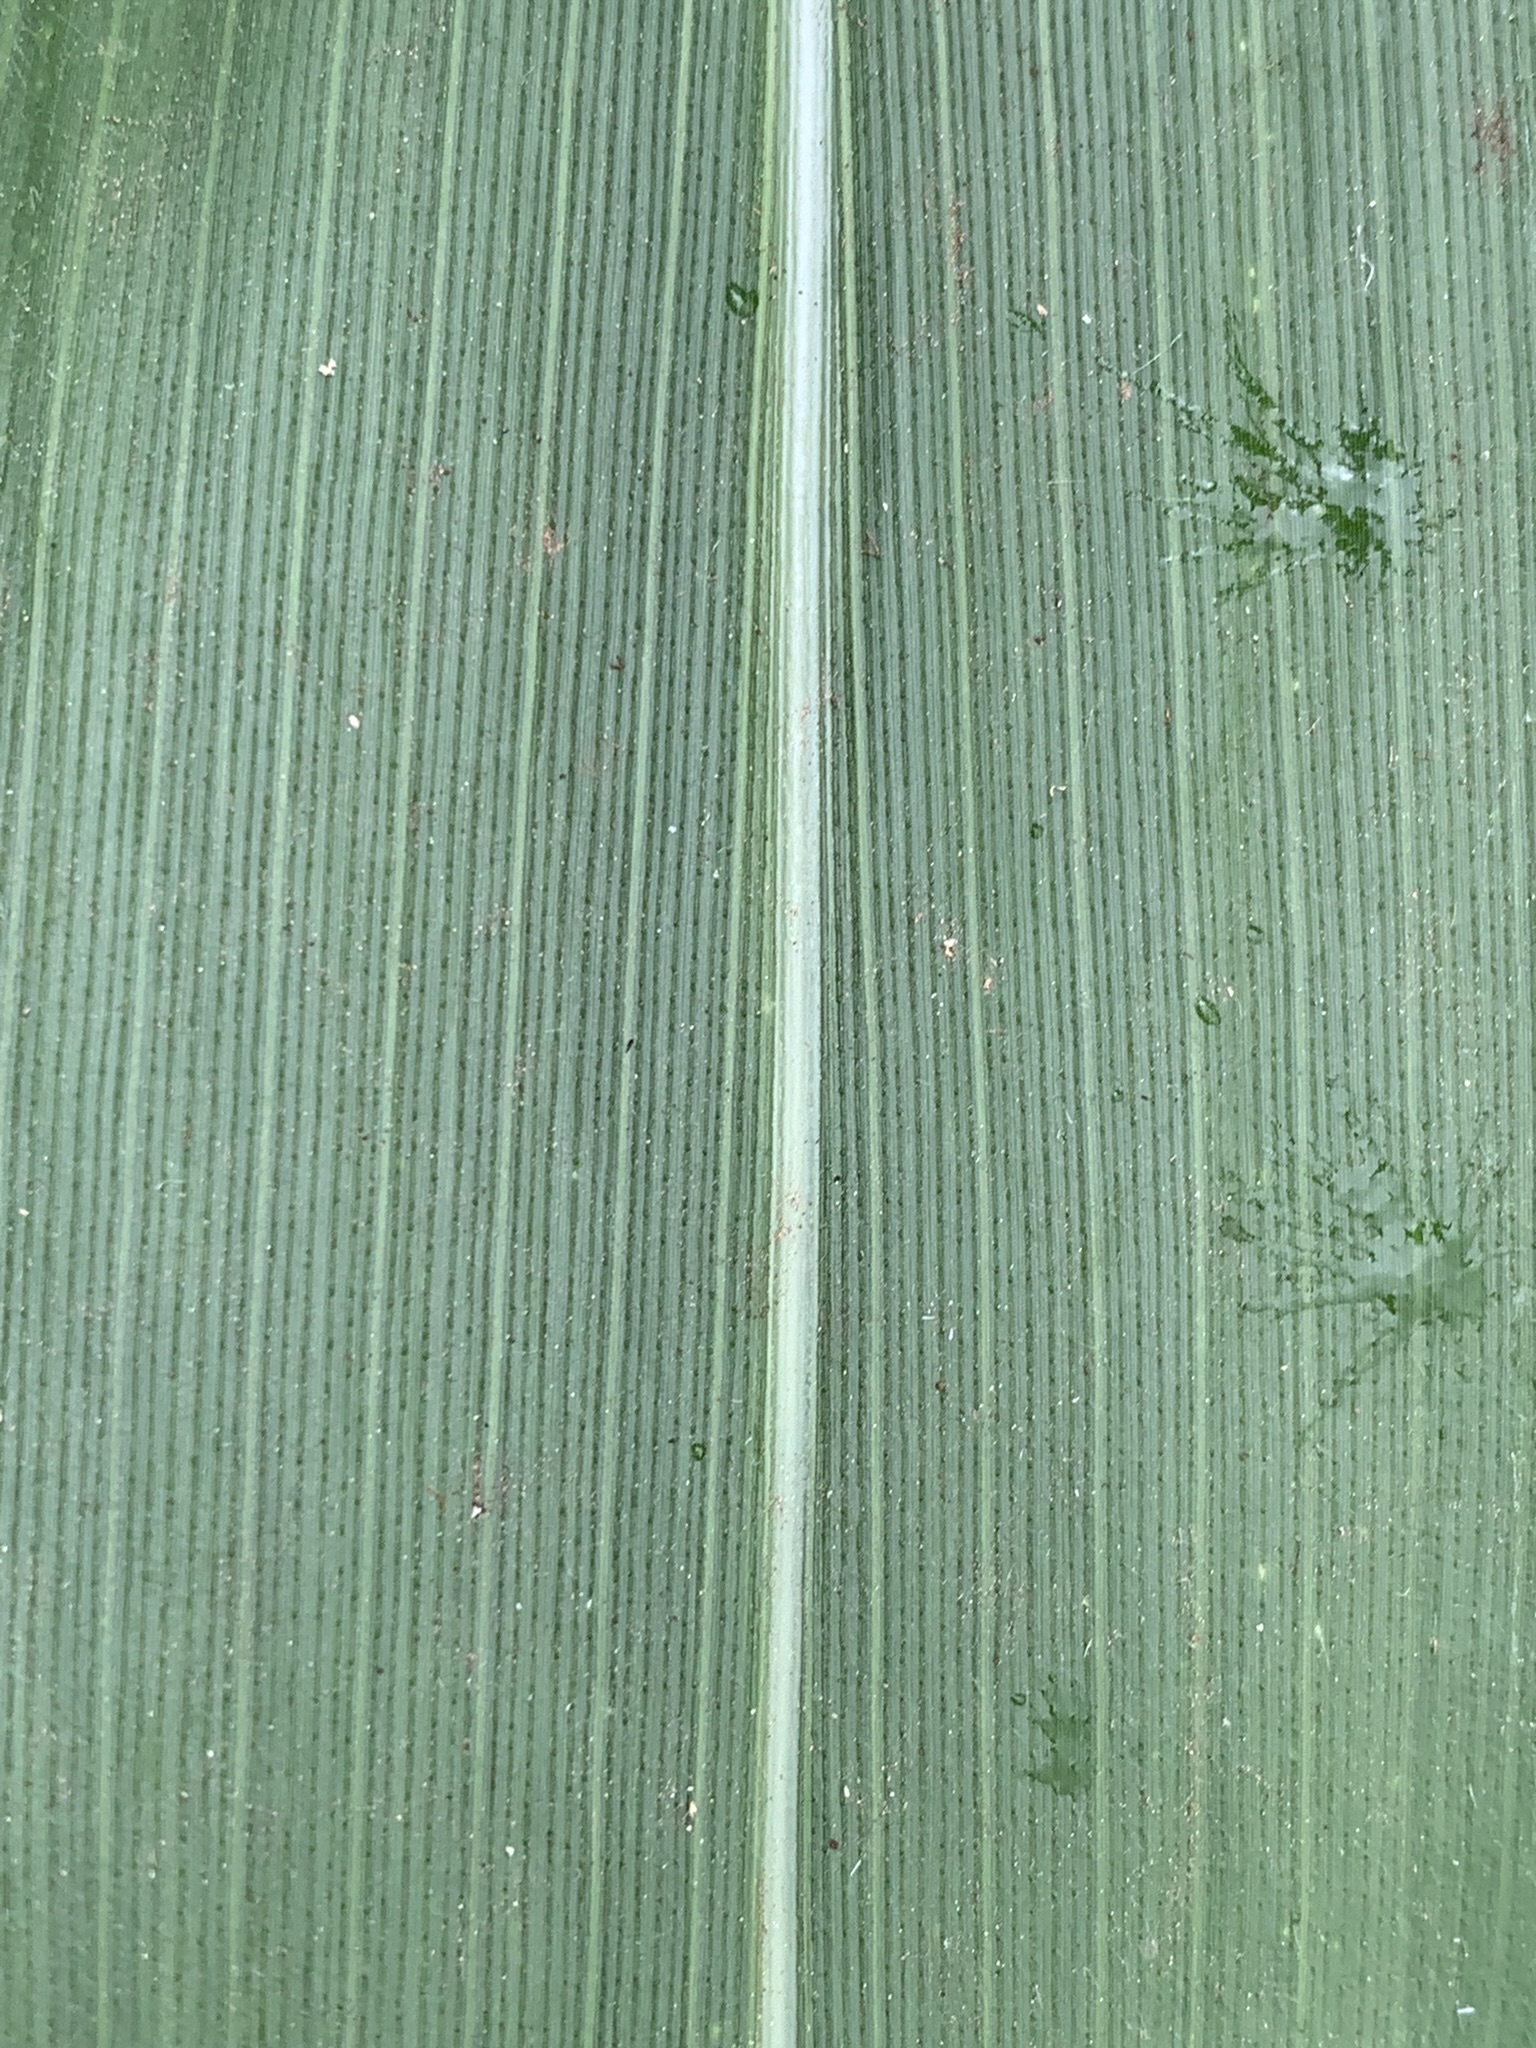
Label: Healthy